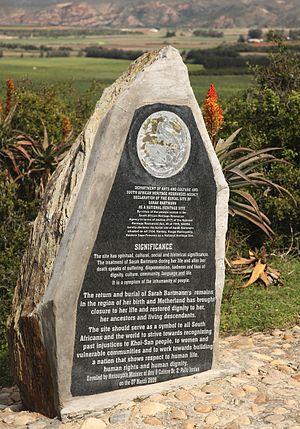
Saartjie Baartman, parfois prénommée Sarah Baartman, de son vrai nom Sawtche, née vers 1788-1789 dans le Cap-Oriental et morte le 29 décembre 1815 à Paris, est une femme khoïsan réduite en esclavage et exhibée en Europe pour son large postérieur, où elle était connue sous le surnom de « Vénus hottentote ».